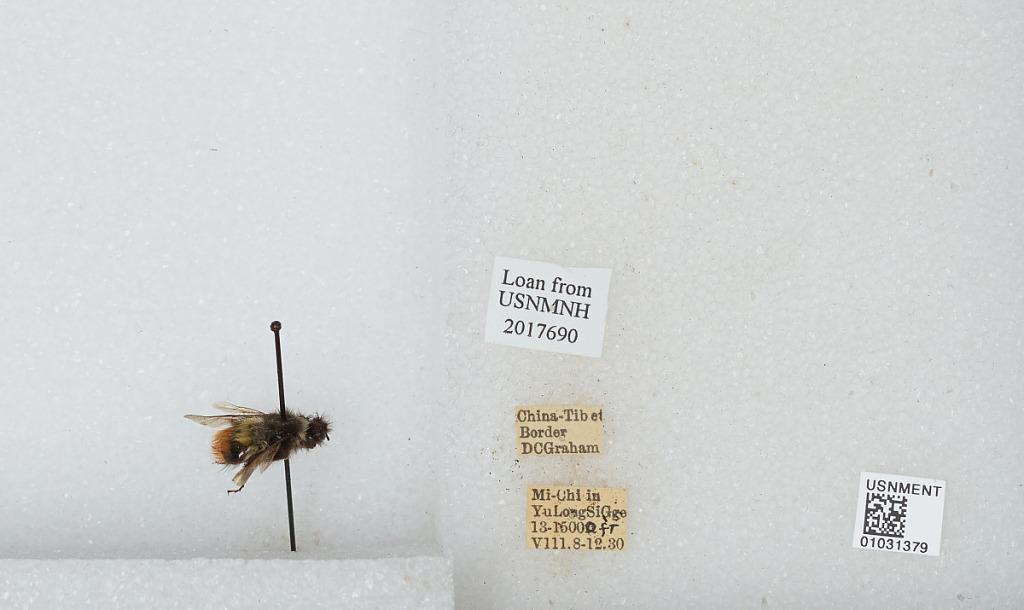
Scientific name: Bombus sp.
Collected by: D. Graham
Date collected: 1930-8-8
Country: China
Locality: Mi-Chi in Yu Long Si Gorge, China-Tibet border